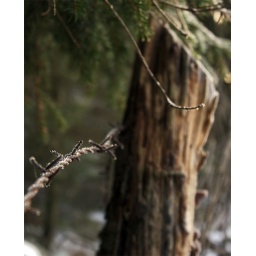
This barb wire fence has been keeping cows in bay in the old times.